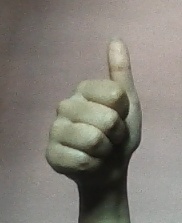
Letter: aleff